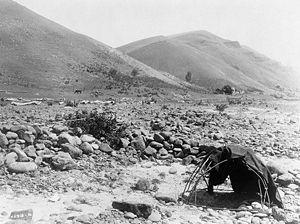
La cérémonie de la hutte à sudation ou tente à sueur est un rituel important dans la tradition et la spiritualité nord-amérindiennes, se déroulant dans une tente assimilable à un sauna. Cette cérémonie se présente comme un moyen de communication directe avec le ou les esprits qui imprègnent le monde dans la culture amérindienne.
Cœur de tonnerre est un film policier américain réalisé par Michael Apted, sorti en 1992. Son scénario est écrit dans le style des romans policiers ethnologiques de Tony Hillerman, lui-même inspiré par l'écrivain australien Arthur Upfield.
Les Nez-Percés, Nimíipuu, sont une tribu amérindienne du groupe pénutien qui vivait dans le Plateau du Columbia de la région Nord-Ouest Pacifique au moment de l’expédition de Lewis et Clark.